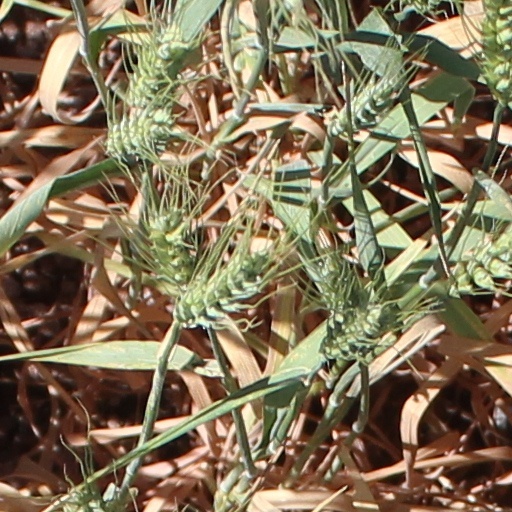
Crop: wheat